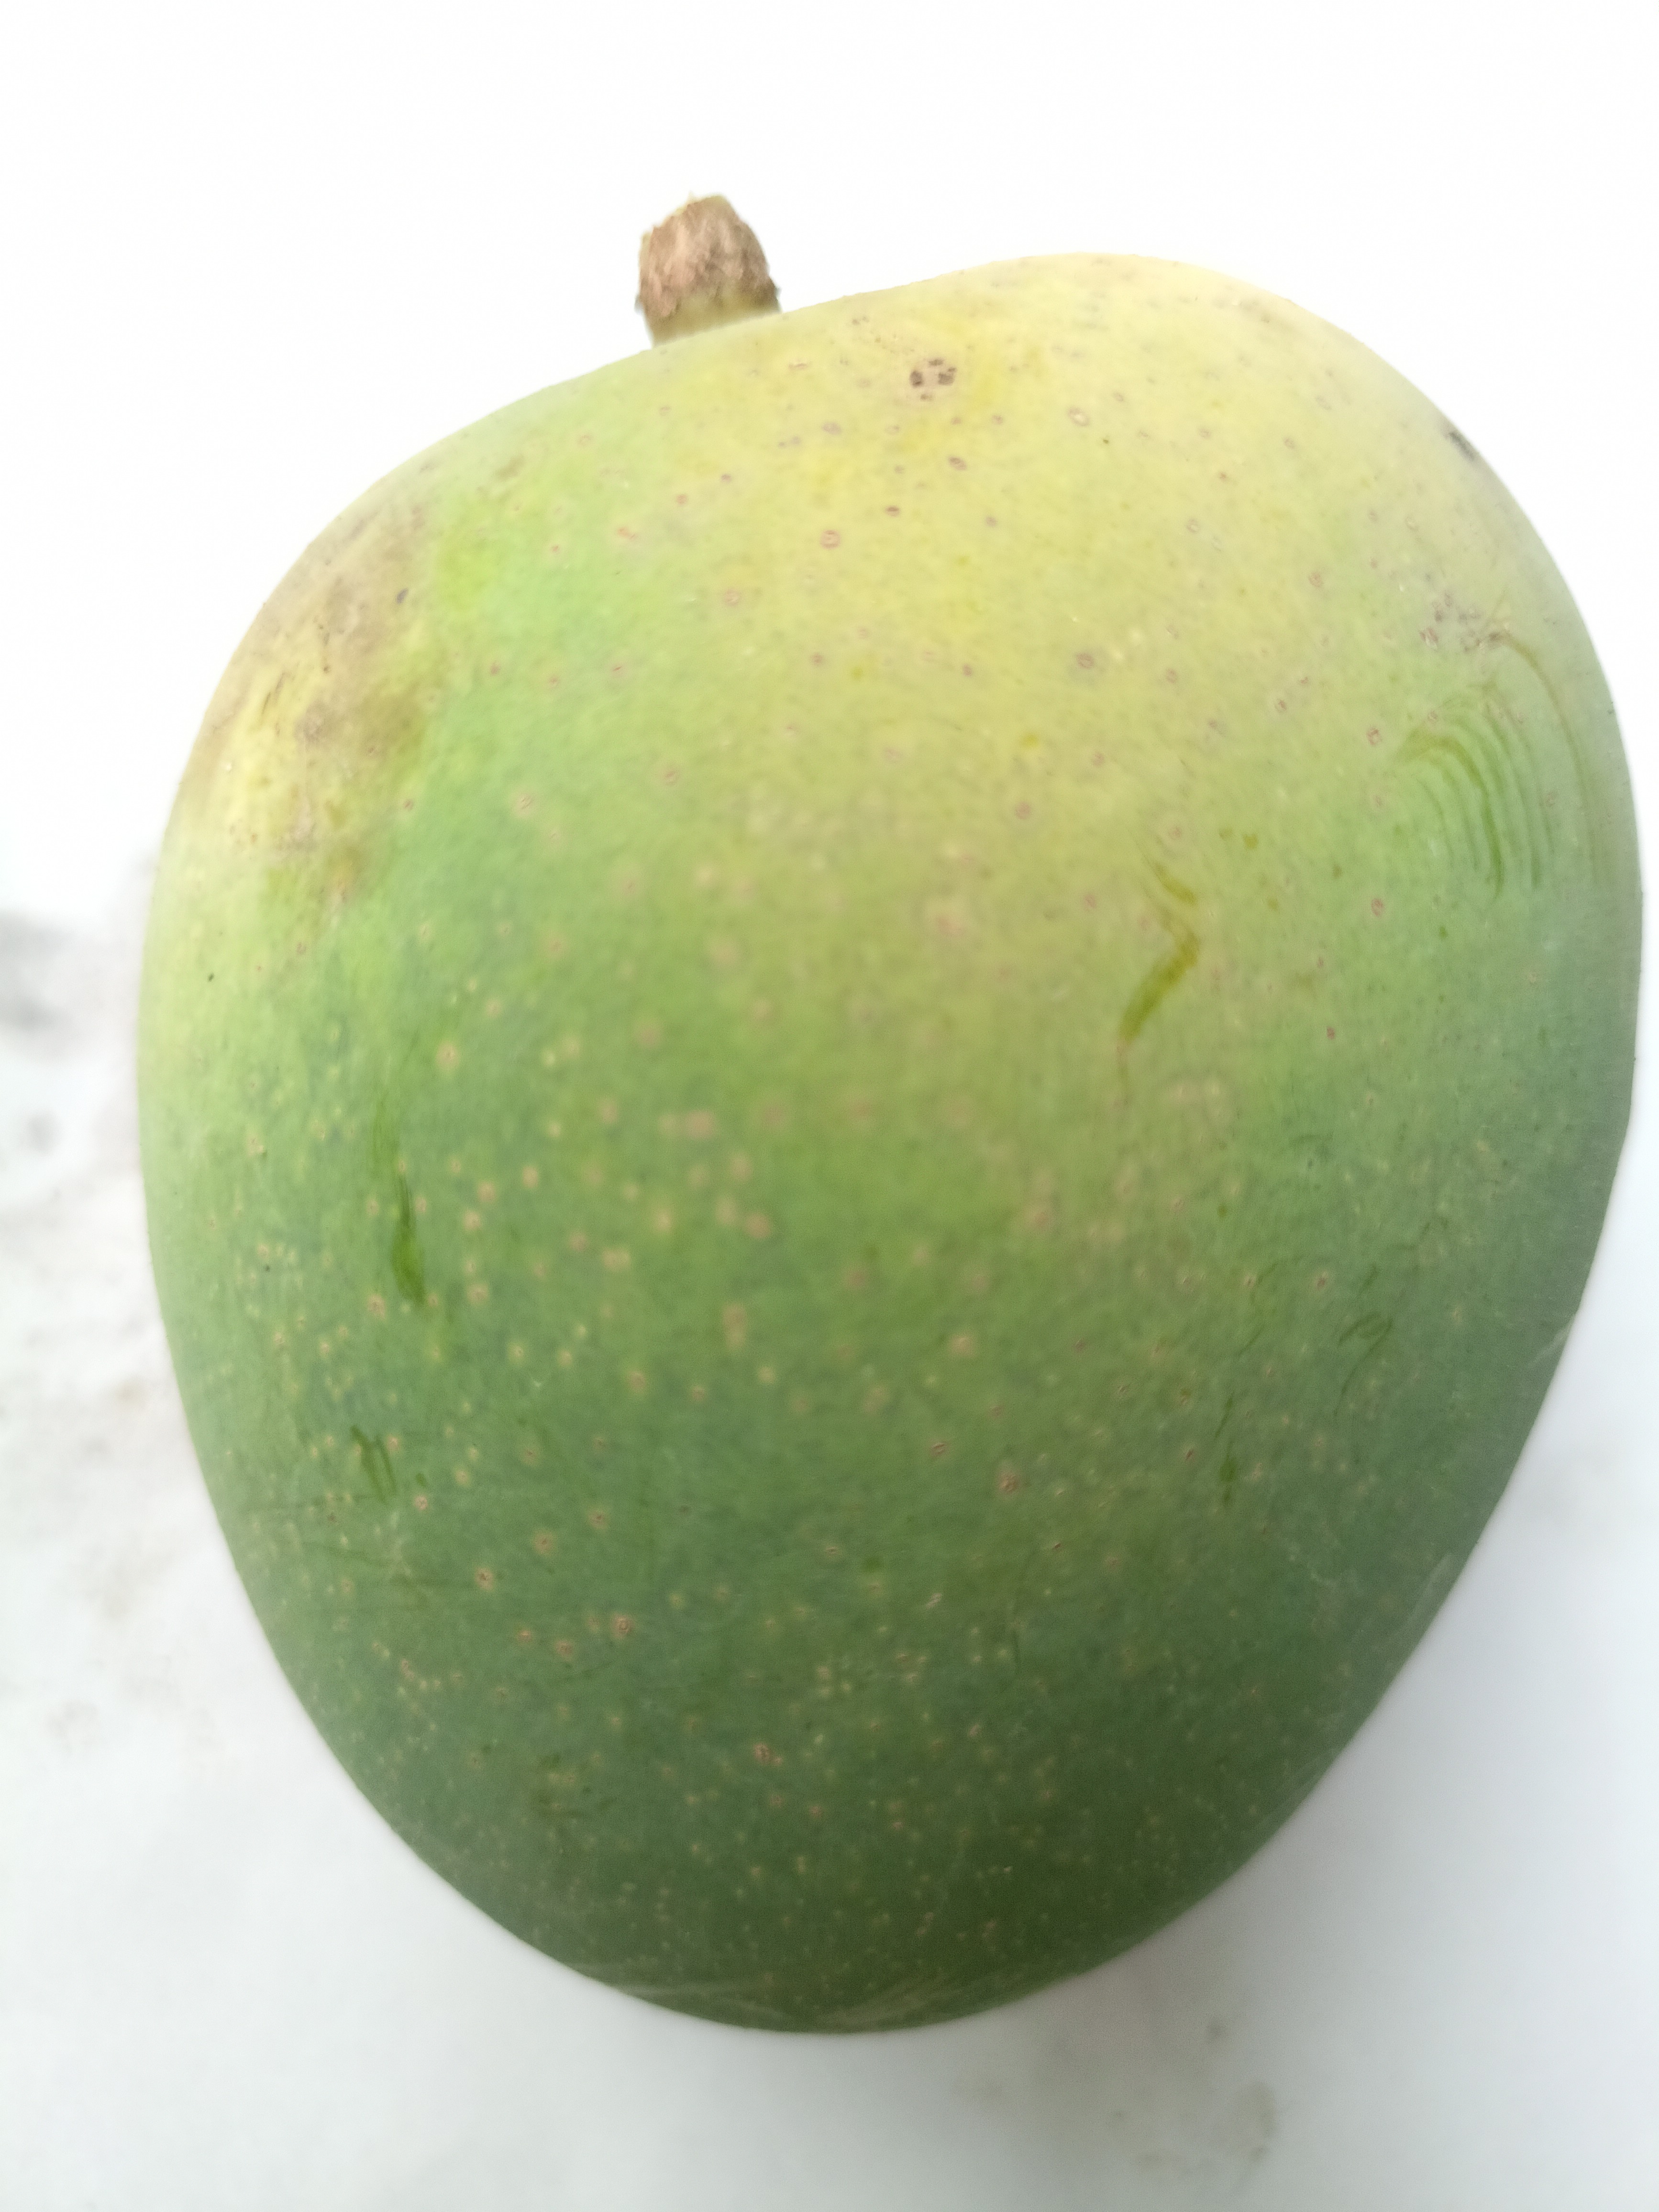
Mango variety: Khrishapat